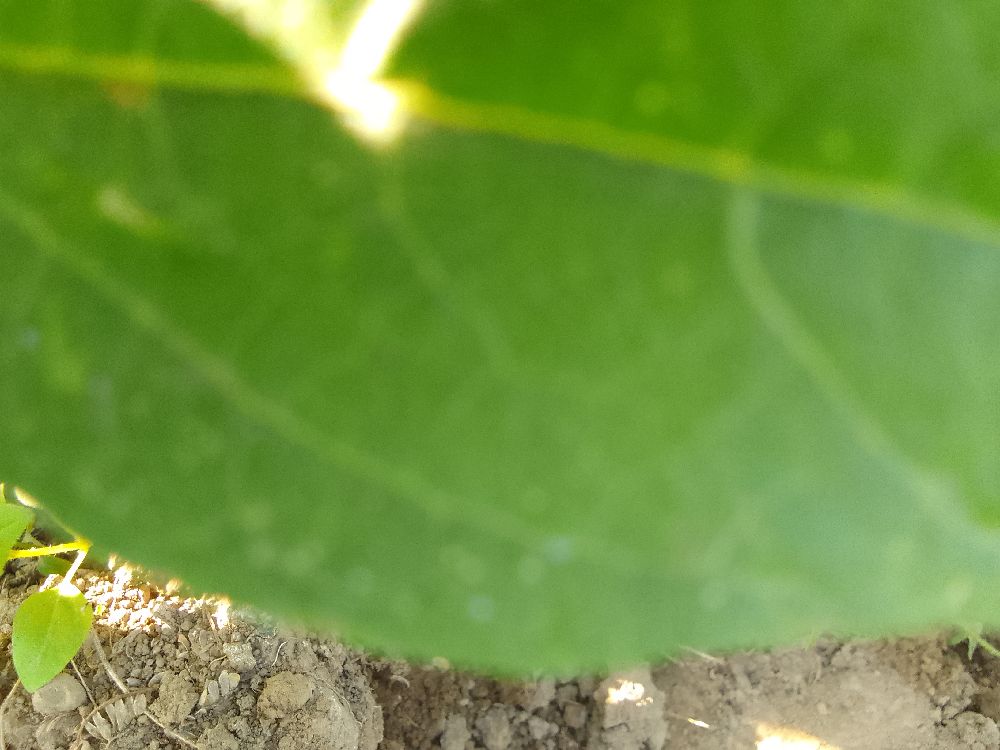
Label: healthy